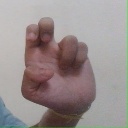
अक्षर: अ